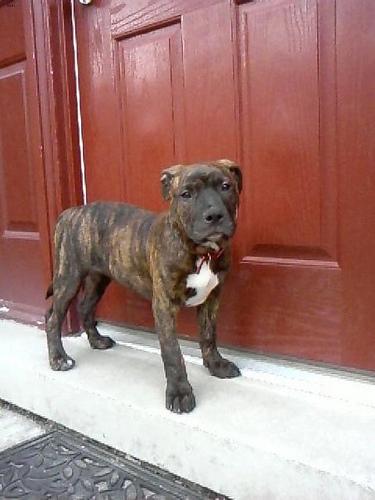
Breed: american pit bull terrier